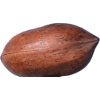
Label: nut_pecan